Himalaya Airlines

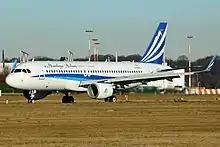
A Himalaya Airlines Airbus A320 wearing the old livery taxing at Finkenwerder Airport in Germany

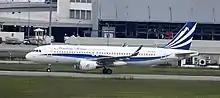
Airbus A320 of Himalaya Airlines at Kuala Lumpur International Airport

Himalaya Airlines is the second attempt of Yeti Airlines Group to launch an international airline based in Nepal, following the collapse of Fly Yeti in 2008. It is also the second Sino-Nepali airline company after Flying Dragon Airlines. Alongside Yeti Airlines, which managed the airline through Yeti World Investment, Tibet Airlines and the Himalaya Infrastructure Fund Aviation Investment Company had stakes in the airline.